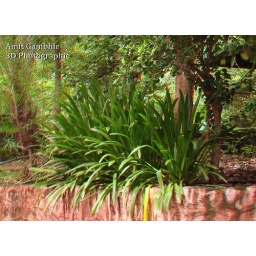
You need red cyan anaglyph glasses to view this photo in 3D